Bible Student movement

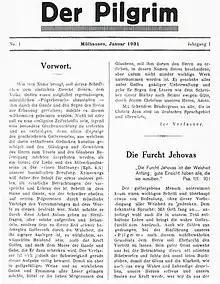
The first page of "Der Pilgrim"

The Free Bible Students separated very early from the Watch Tower Society in response to Russell's changes to some teachings.